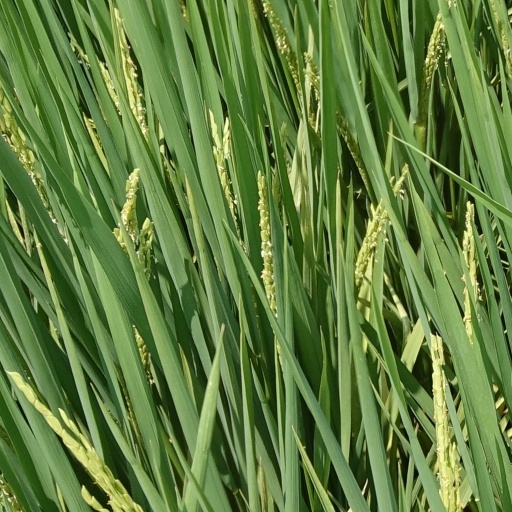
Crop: rice